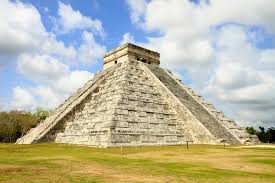
Landmark: Chichen Itza